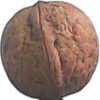
Label: Walnut 1